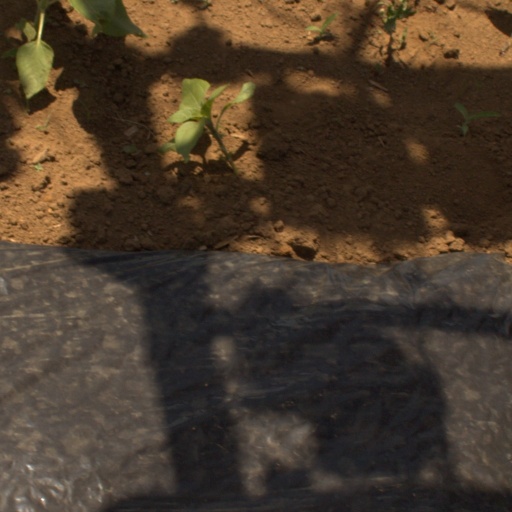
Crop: Jerusalem artichoke